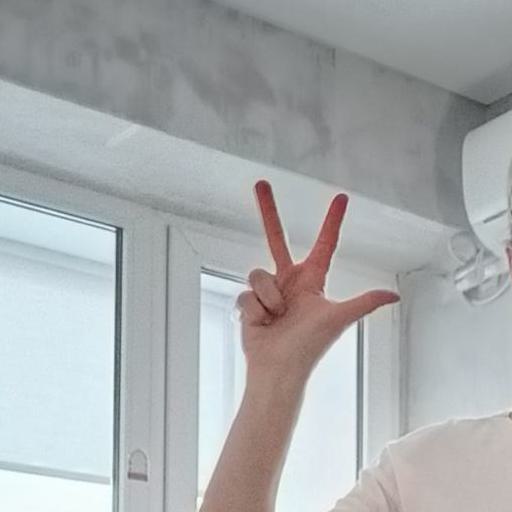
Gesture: three2